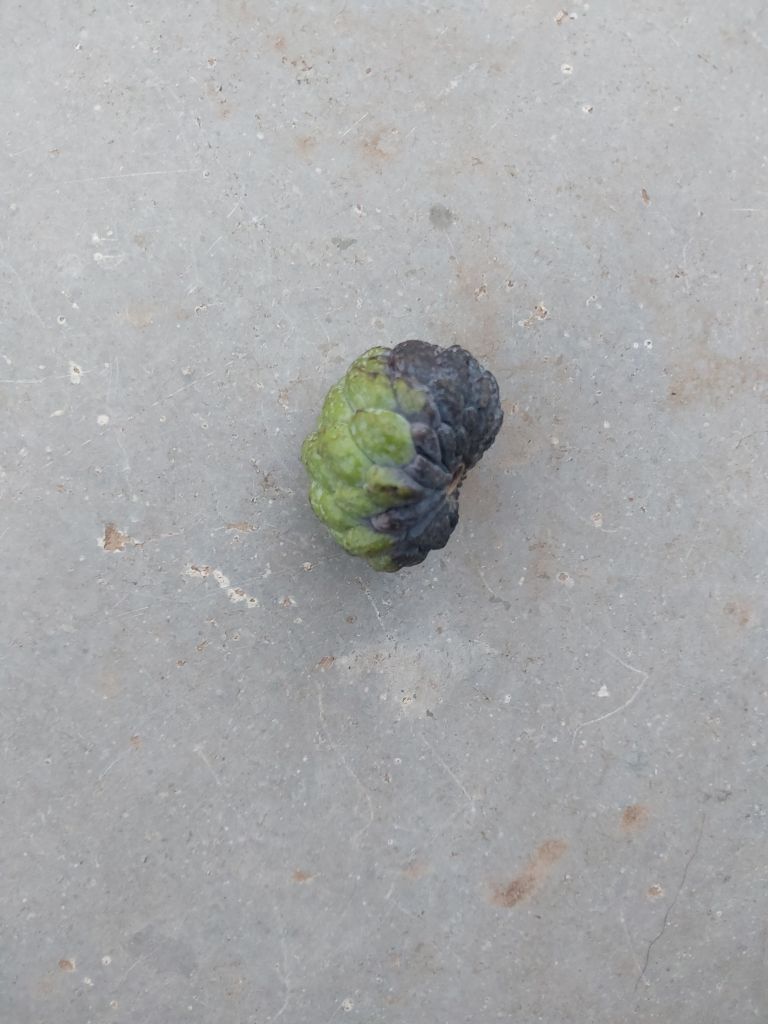
Disease label: Blank Canker